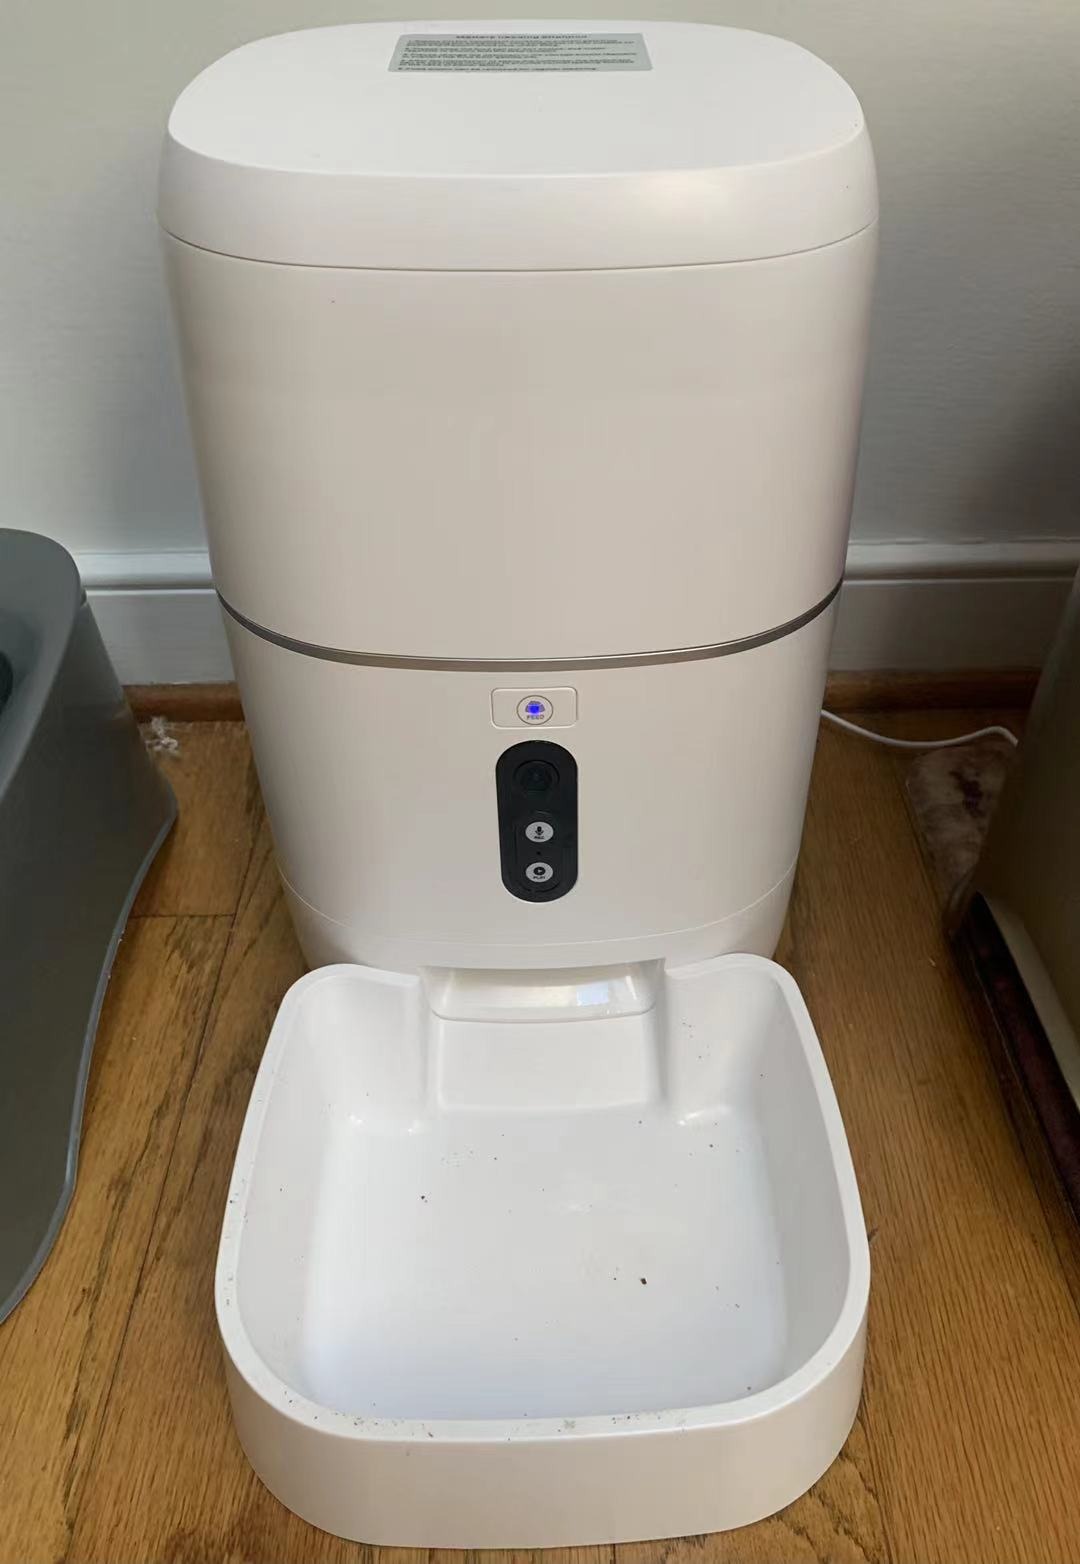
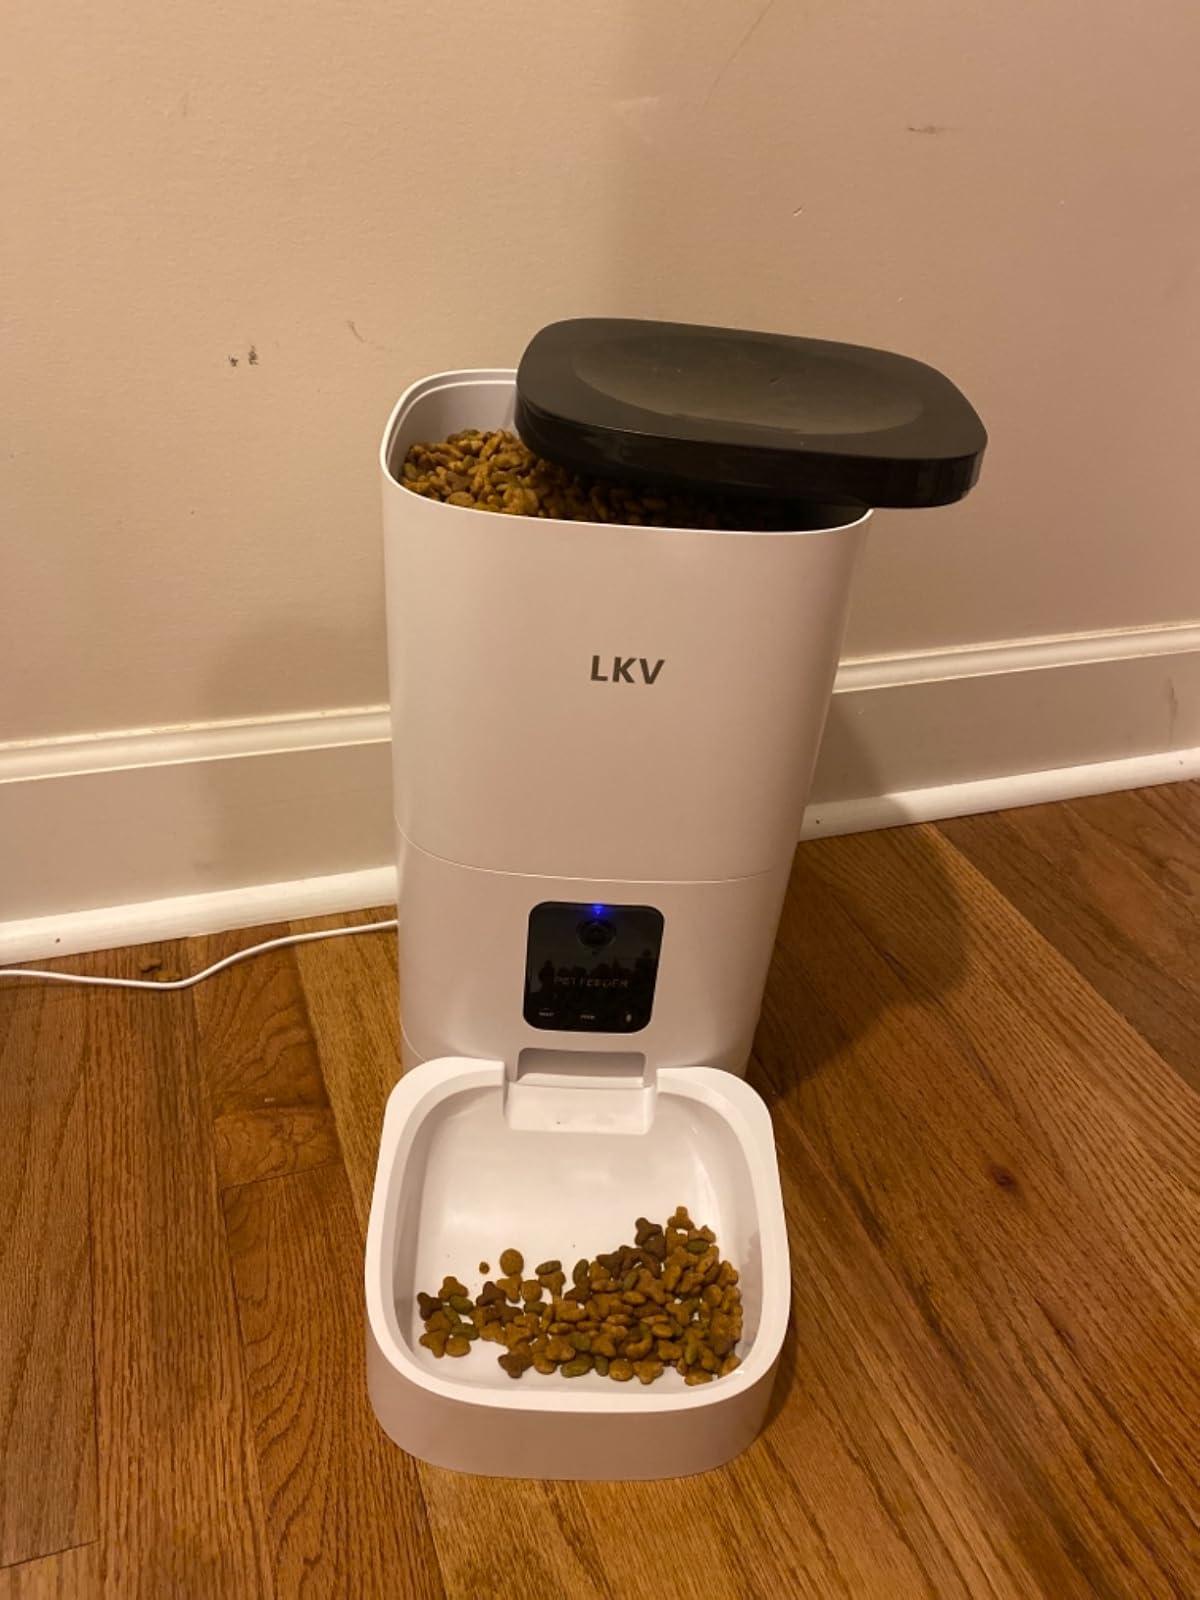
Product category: items_feeder
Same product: no